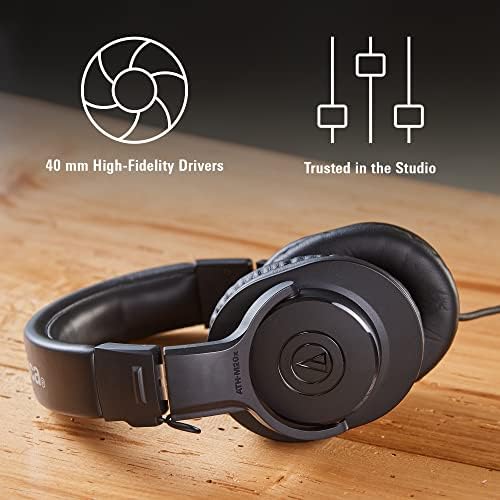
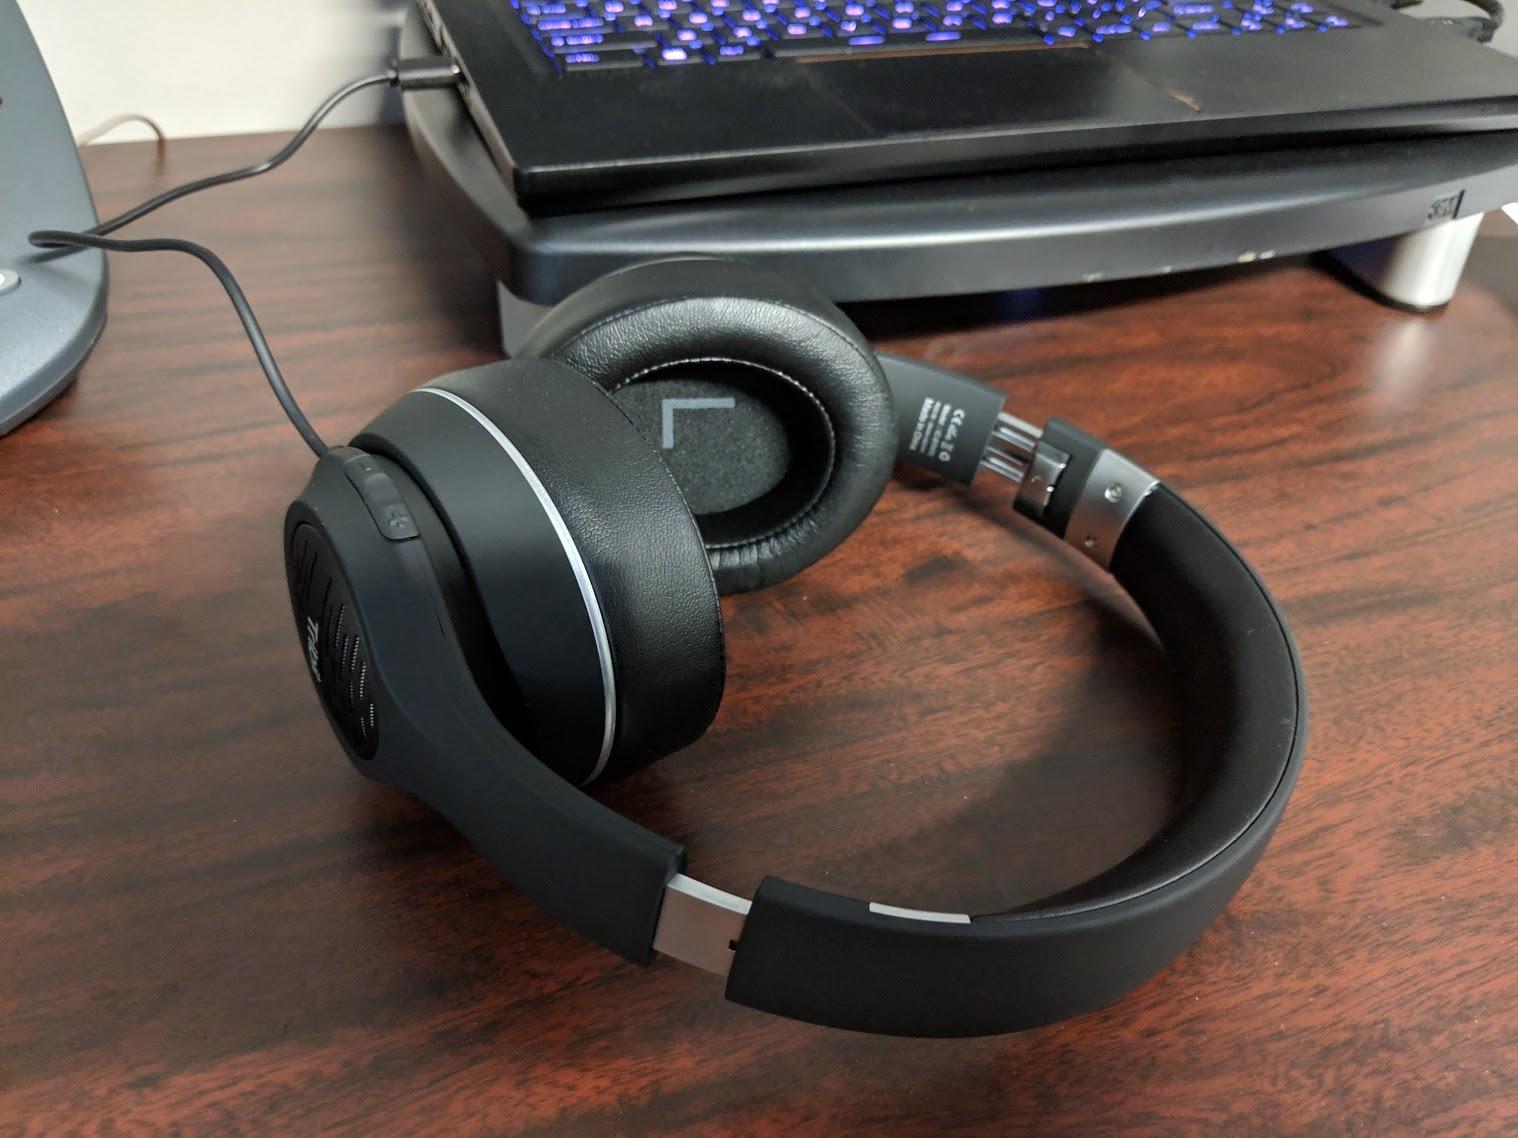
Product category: headphones
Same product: no